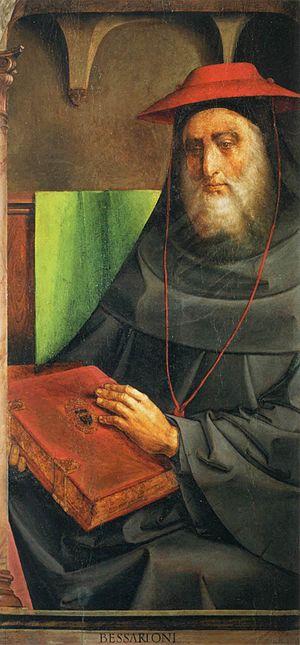
Pedro Berruguete est un peintre espagnol. Francisco de Holanda le désigne comme l'un des quatre « Aigles » de la Renaissance espagnole, avec Diego de Siloé, Bartolomé Ordóñez et Pedro Machuca.